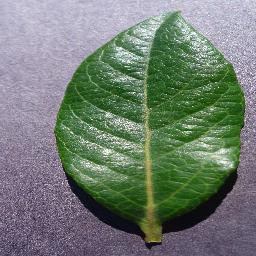
Label: Blueberry___healthy